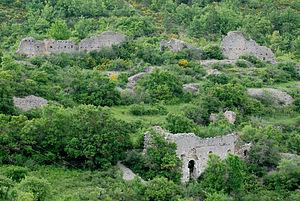
Castellane est une commune française, sous-préfecture du département des Alpes-de-Haute-Provence, dans la région Provence-Alpes-Côte d'Azur.